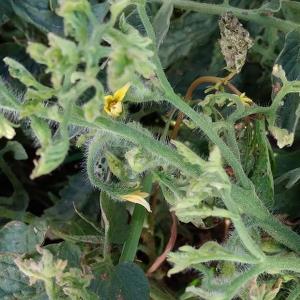
Crop: Tomato
Condition: virosis-d